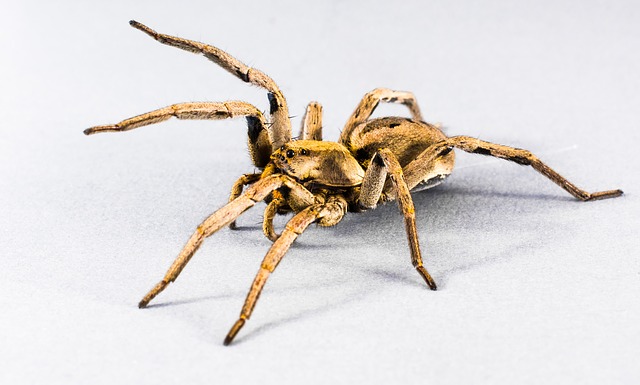
Label: spider